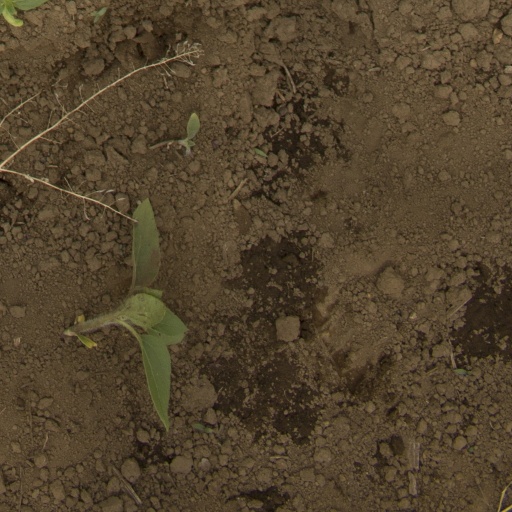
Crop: Jerusalem artichoke